Melbourne and Hobson's Bay Railway Company

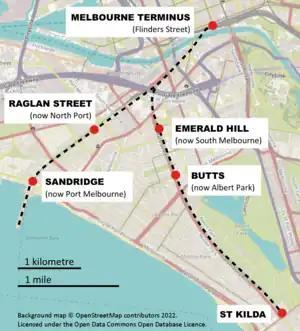
Routes of the company's inaugural lines

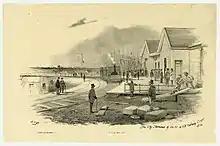
A train arriving at the company's City Terminus at Flinders Street

The Melbourne and Hobson's Bay Railway Company was a railway company in Victoria, Australia. The company was incorporated on 20 January 1853 to build the line from Melbourne to the port of Sandridge, now Port Melbourne.